Plaza de América

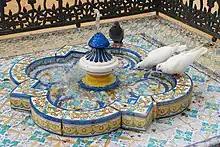
Pigeons drinking at a source

The site has served as a filming location for several notable productions. Scenes from the 1975 film "The Wind and the Lion" were shot here. Additionally, the episode "Mou Mou" (2022) from the fifth season of the Netflix series "The Crown" also featured scenes filmed at this location.